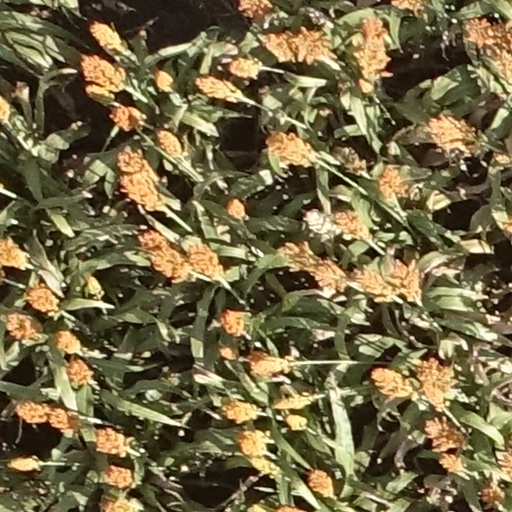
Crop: sorghum